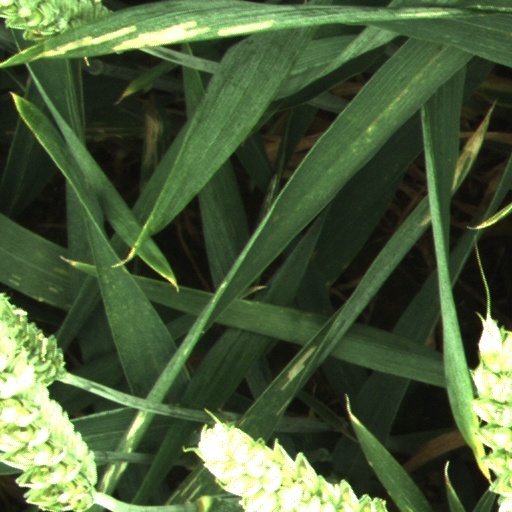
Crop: wheat